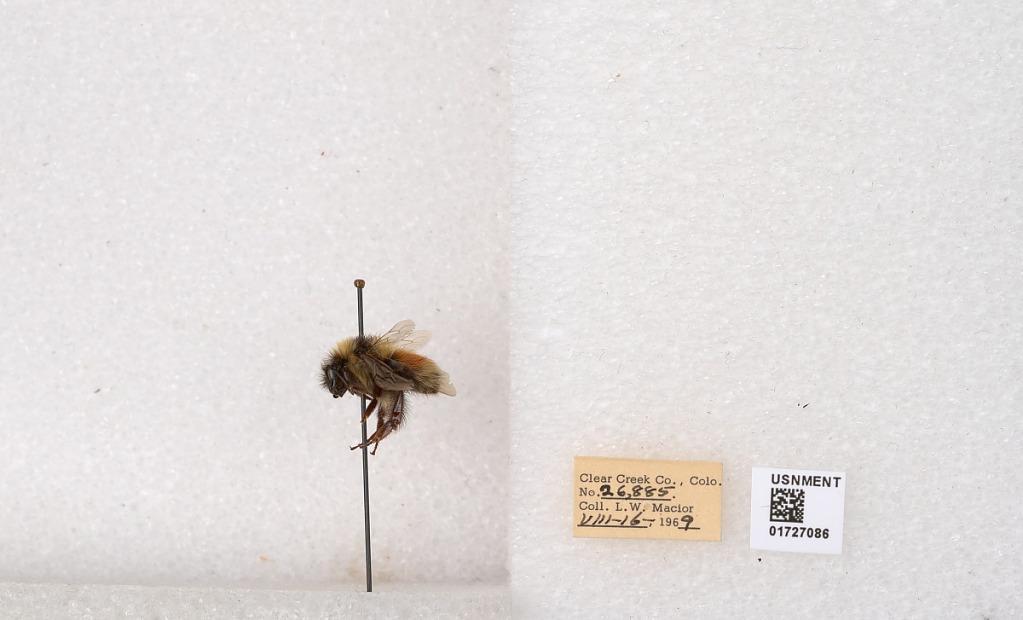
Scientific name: Bombus (Pyrobombus) sylvicola Kirby
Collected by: L. Macior
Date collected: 1969-8-16
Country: United States
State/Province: Colorado
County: Clear Creek
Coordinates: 39.7006, -105.694